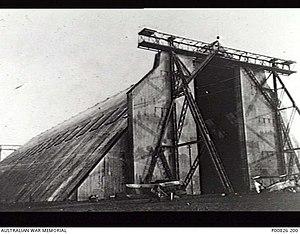
de
Cognelée est une section de la ville belge de Namur située en Région wallonne dans la province de Namur.